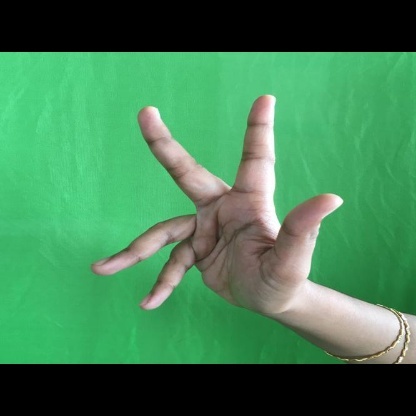
Mudra: Alapadmam